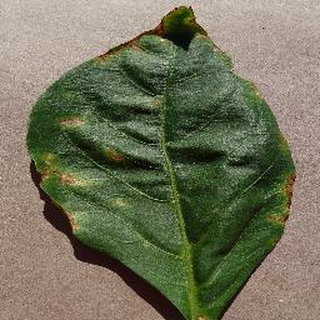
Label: bell_pepper_bacterial_spot